Culture of Basilan

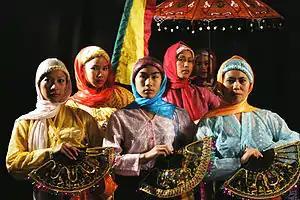
Tausug women in a traditional Tausug fan dance, "Kinding sindaw".

Tausug "mananasal" or blacksmiths produce bolo, kalis, and barong (bladed weapons). Fishing implem-ents are also made, such as the "sangkil" (single-pointed spear) and the "sapang" (three-pronged spear). The more expensively fashioned blades have floral and geometric incisions; the ganja or metal strips which lock the handle and the blade are a decorative as well a functional device. Bronze casting is not as well developed as it is in Lanao. Among the several functional pieces produced were the "batunjang" (standing trays) and the "talam" (flat trays). Gold and silver-smithing for jewelry remain lucrative. Items produced by the local goldsmith include the "singsing" (ring), "gallang" (bracelet), "gantung liug" (necklace), "bang" (stud earring), "aritis" (dangling earring), "pin" (brooch), and gold teeth. In the past, "tambuku" (buttons) made of gold or silver decorated the traditional male and female costumes and were made with exquisite designs, often inlaid with "palmata" (semiprecious stones or gems). Among the favorite palmata are "mussah" (pearl), "intan" (diamond), "kumalah" (ruby) (Szanton 1973:47–51; Amilbangsa 1983:142–157).